JAC A5 Plus

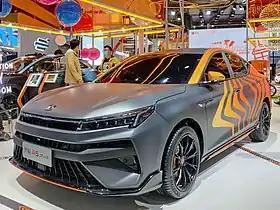

The Sehol A5 Plus is a compact liftback produced by Sehol of JAC Motors.